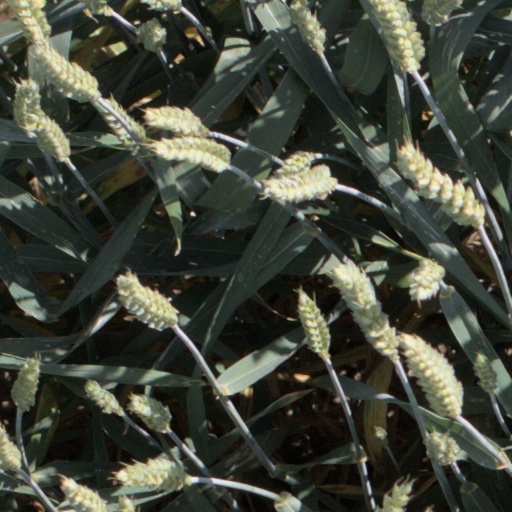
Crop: wheat